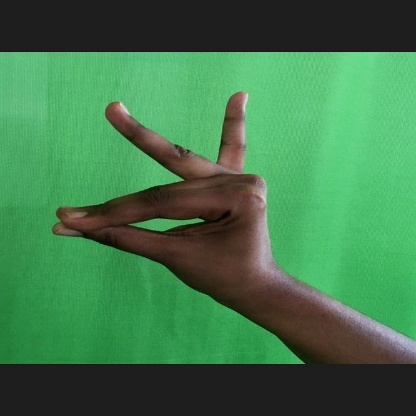
Mudra: Katakamukha